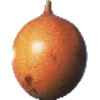
Label: granadilla